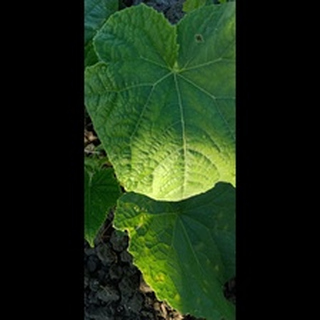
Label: healthy_cucumber